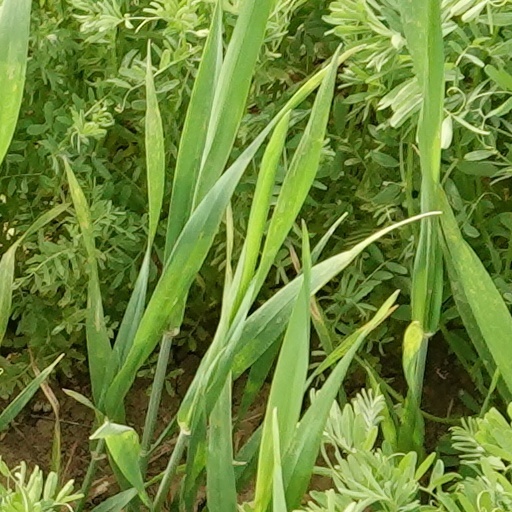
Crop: wheat